Newcomen atmospheric engine

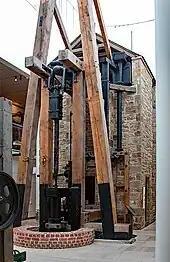
Caprington Colliery Newcomen engine in the National Museum of Scotland in Edinburgh

The Newcomen Memorial Engine can be seen operating in Newcomen's home town of Dartmouth, where it was moved in 1963 by the Newcomen Society. This is believed to date from 1725, when it was initially installed at the Griff Colliery near Coventry.